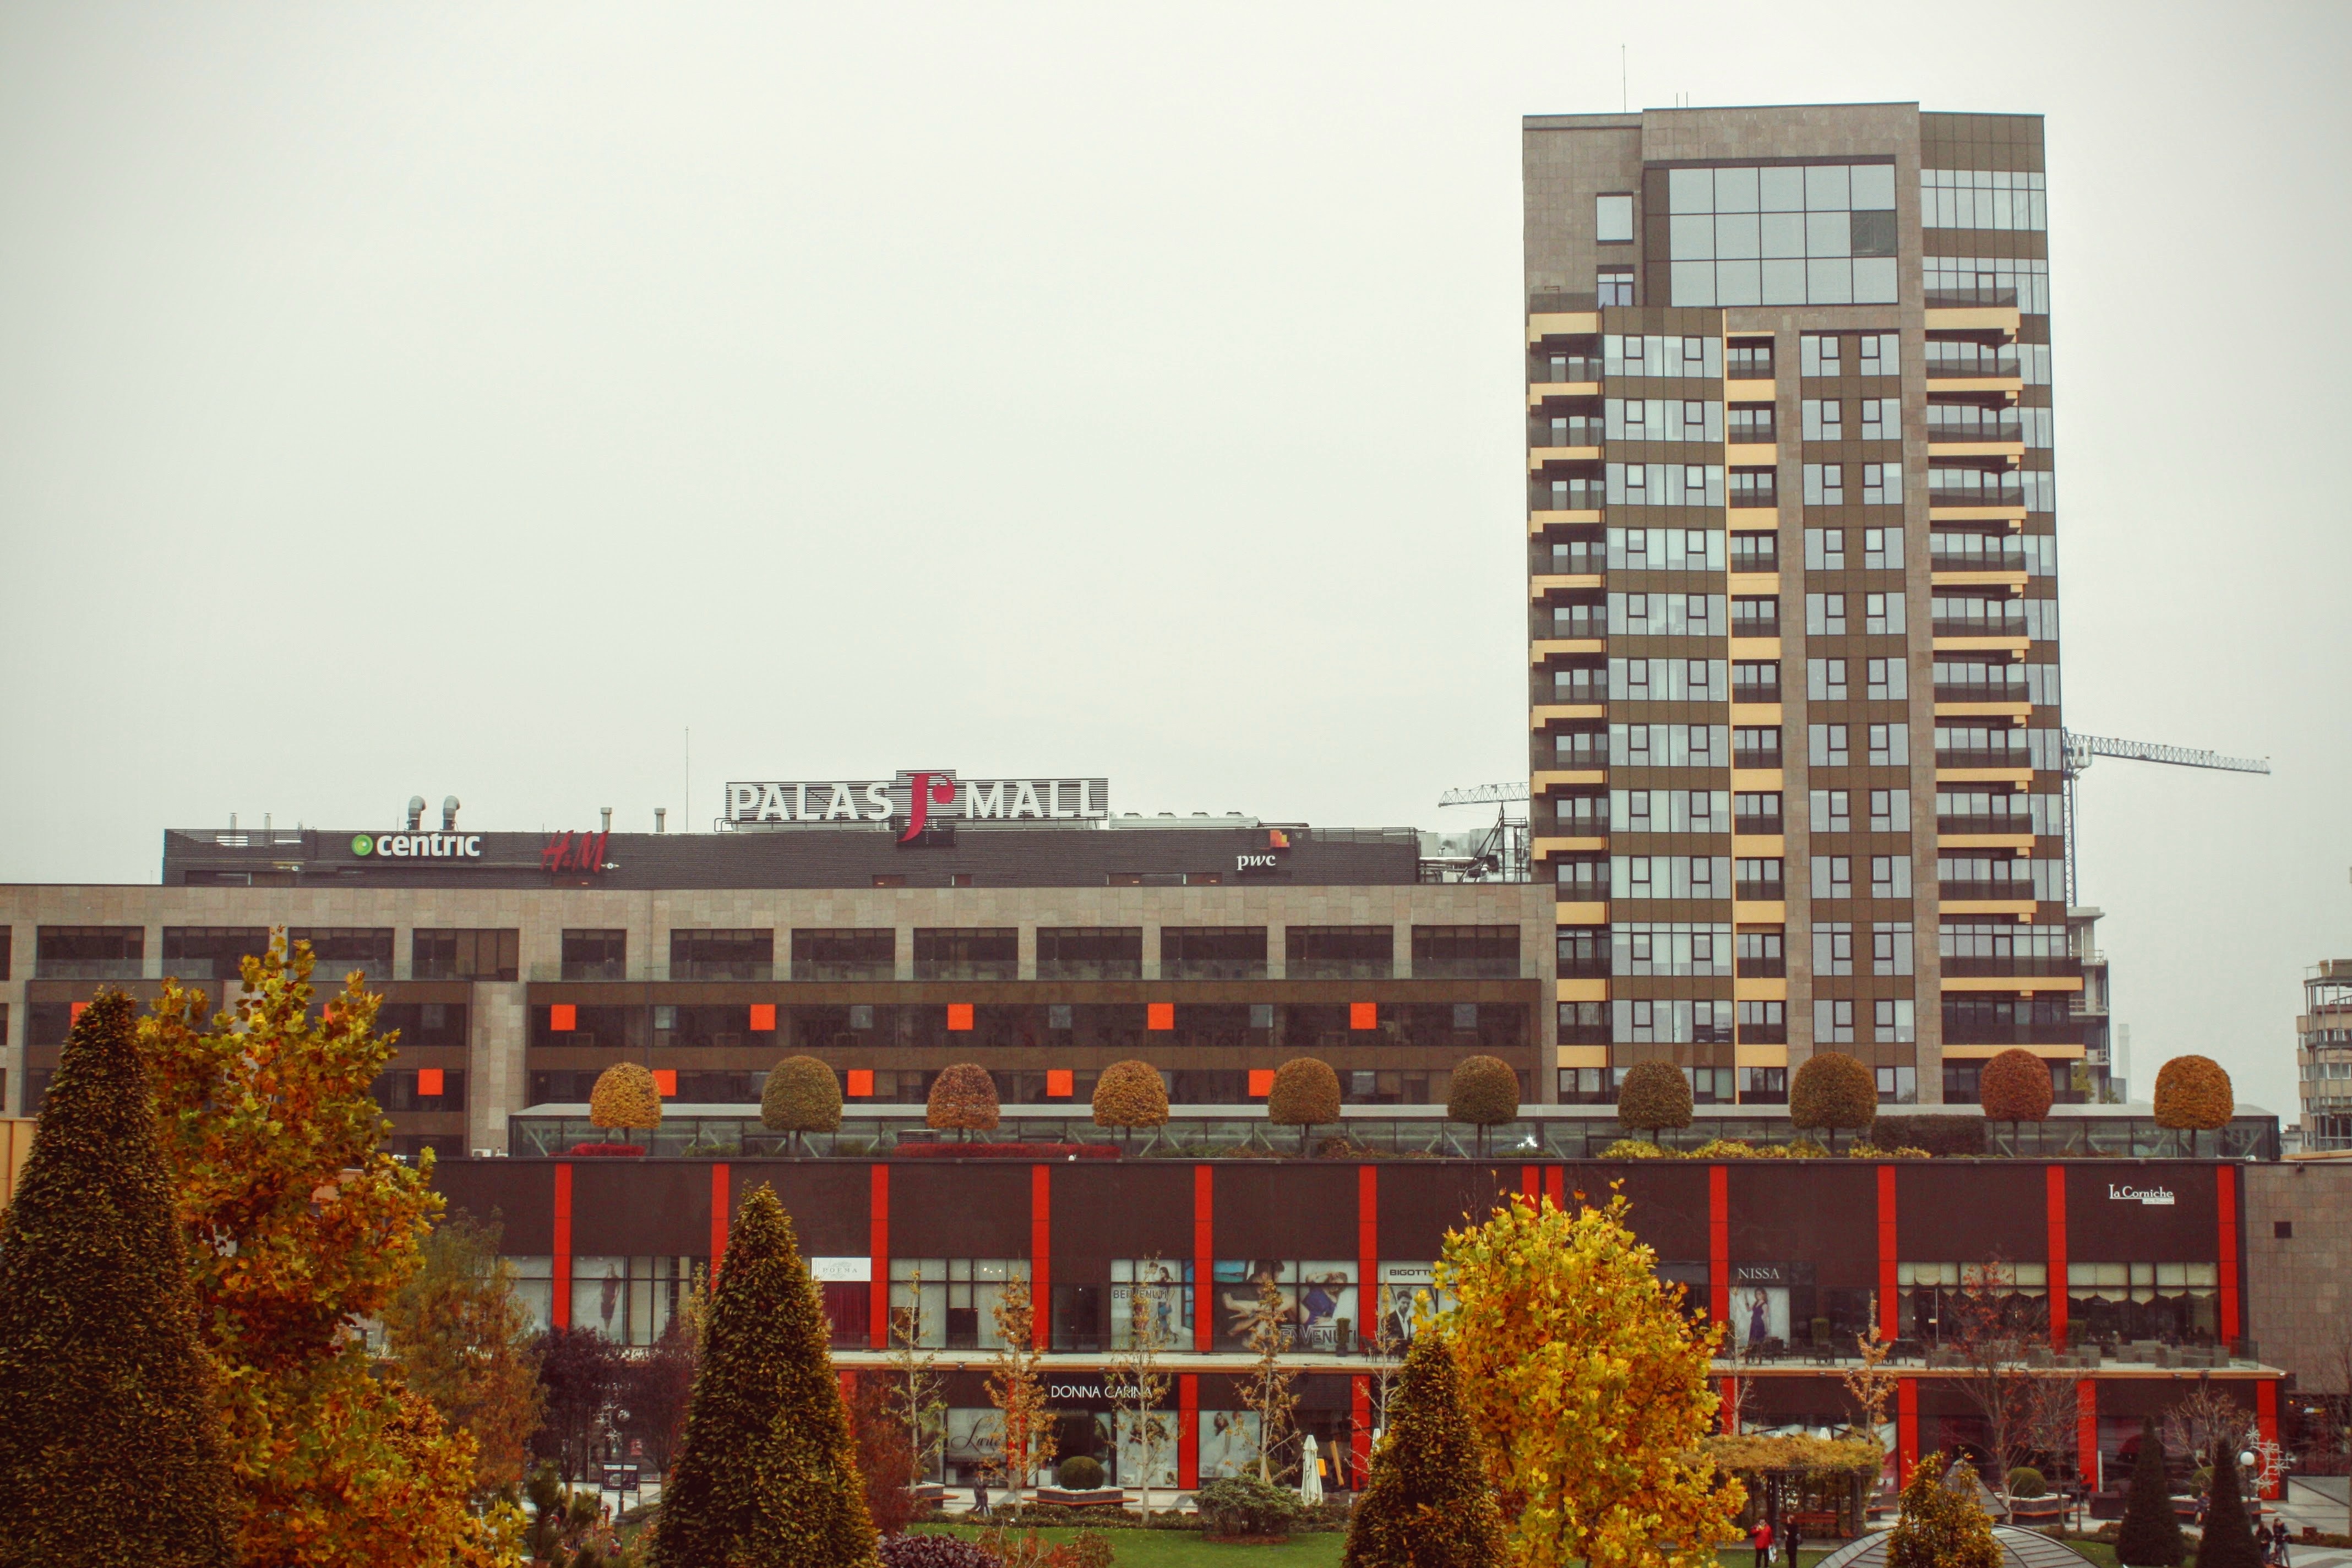
architecture, skyline, building, city, skyscraper, cityscape, downtown, tower, landmark, facade, tower block, shopping center, metropolis, condominium, neighbourhood, shopping mall, urban area, residential area, iasi, palas mall, cultural capital of romania, human settlement, metropolitan area